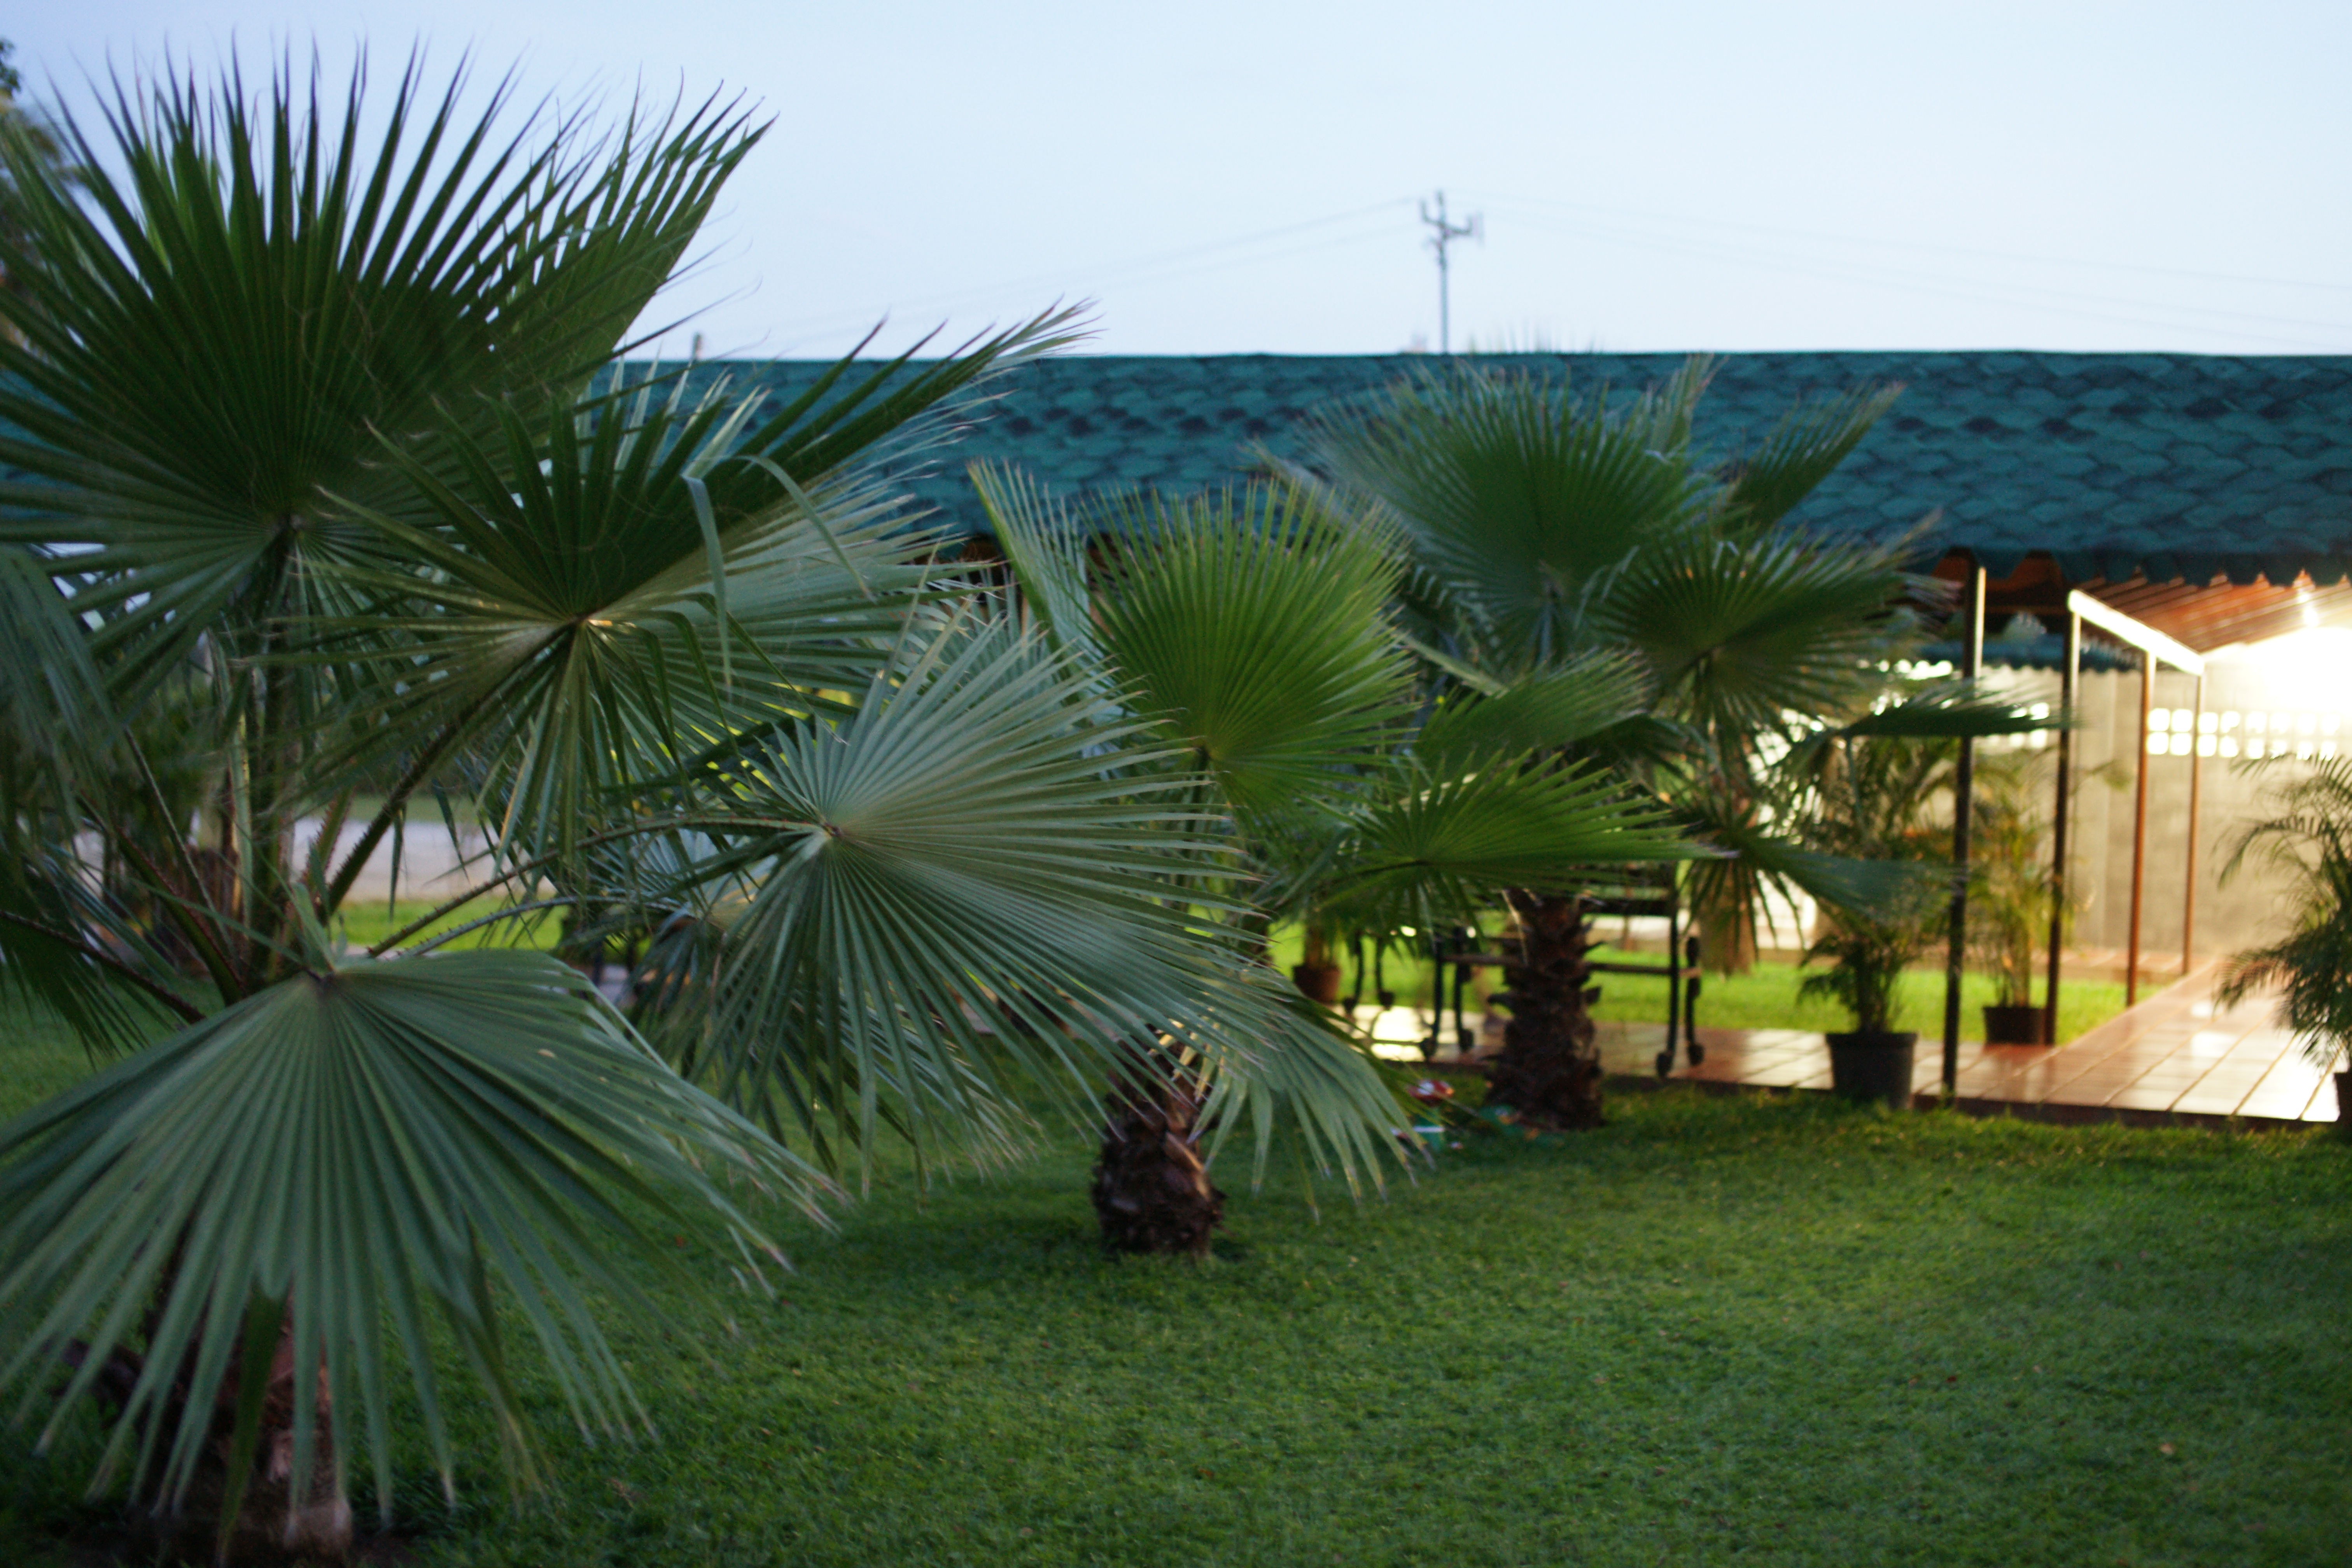
tree, grass, property, resort, estate, caribbean, tropics, arecales, palm family